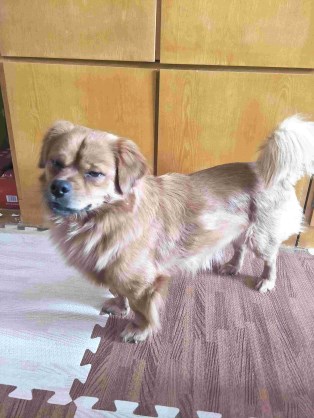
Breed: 3336-n000121-chinese_rural_dog